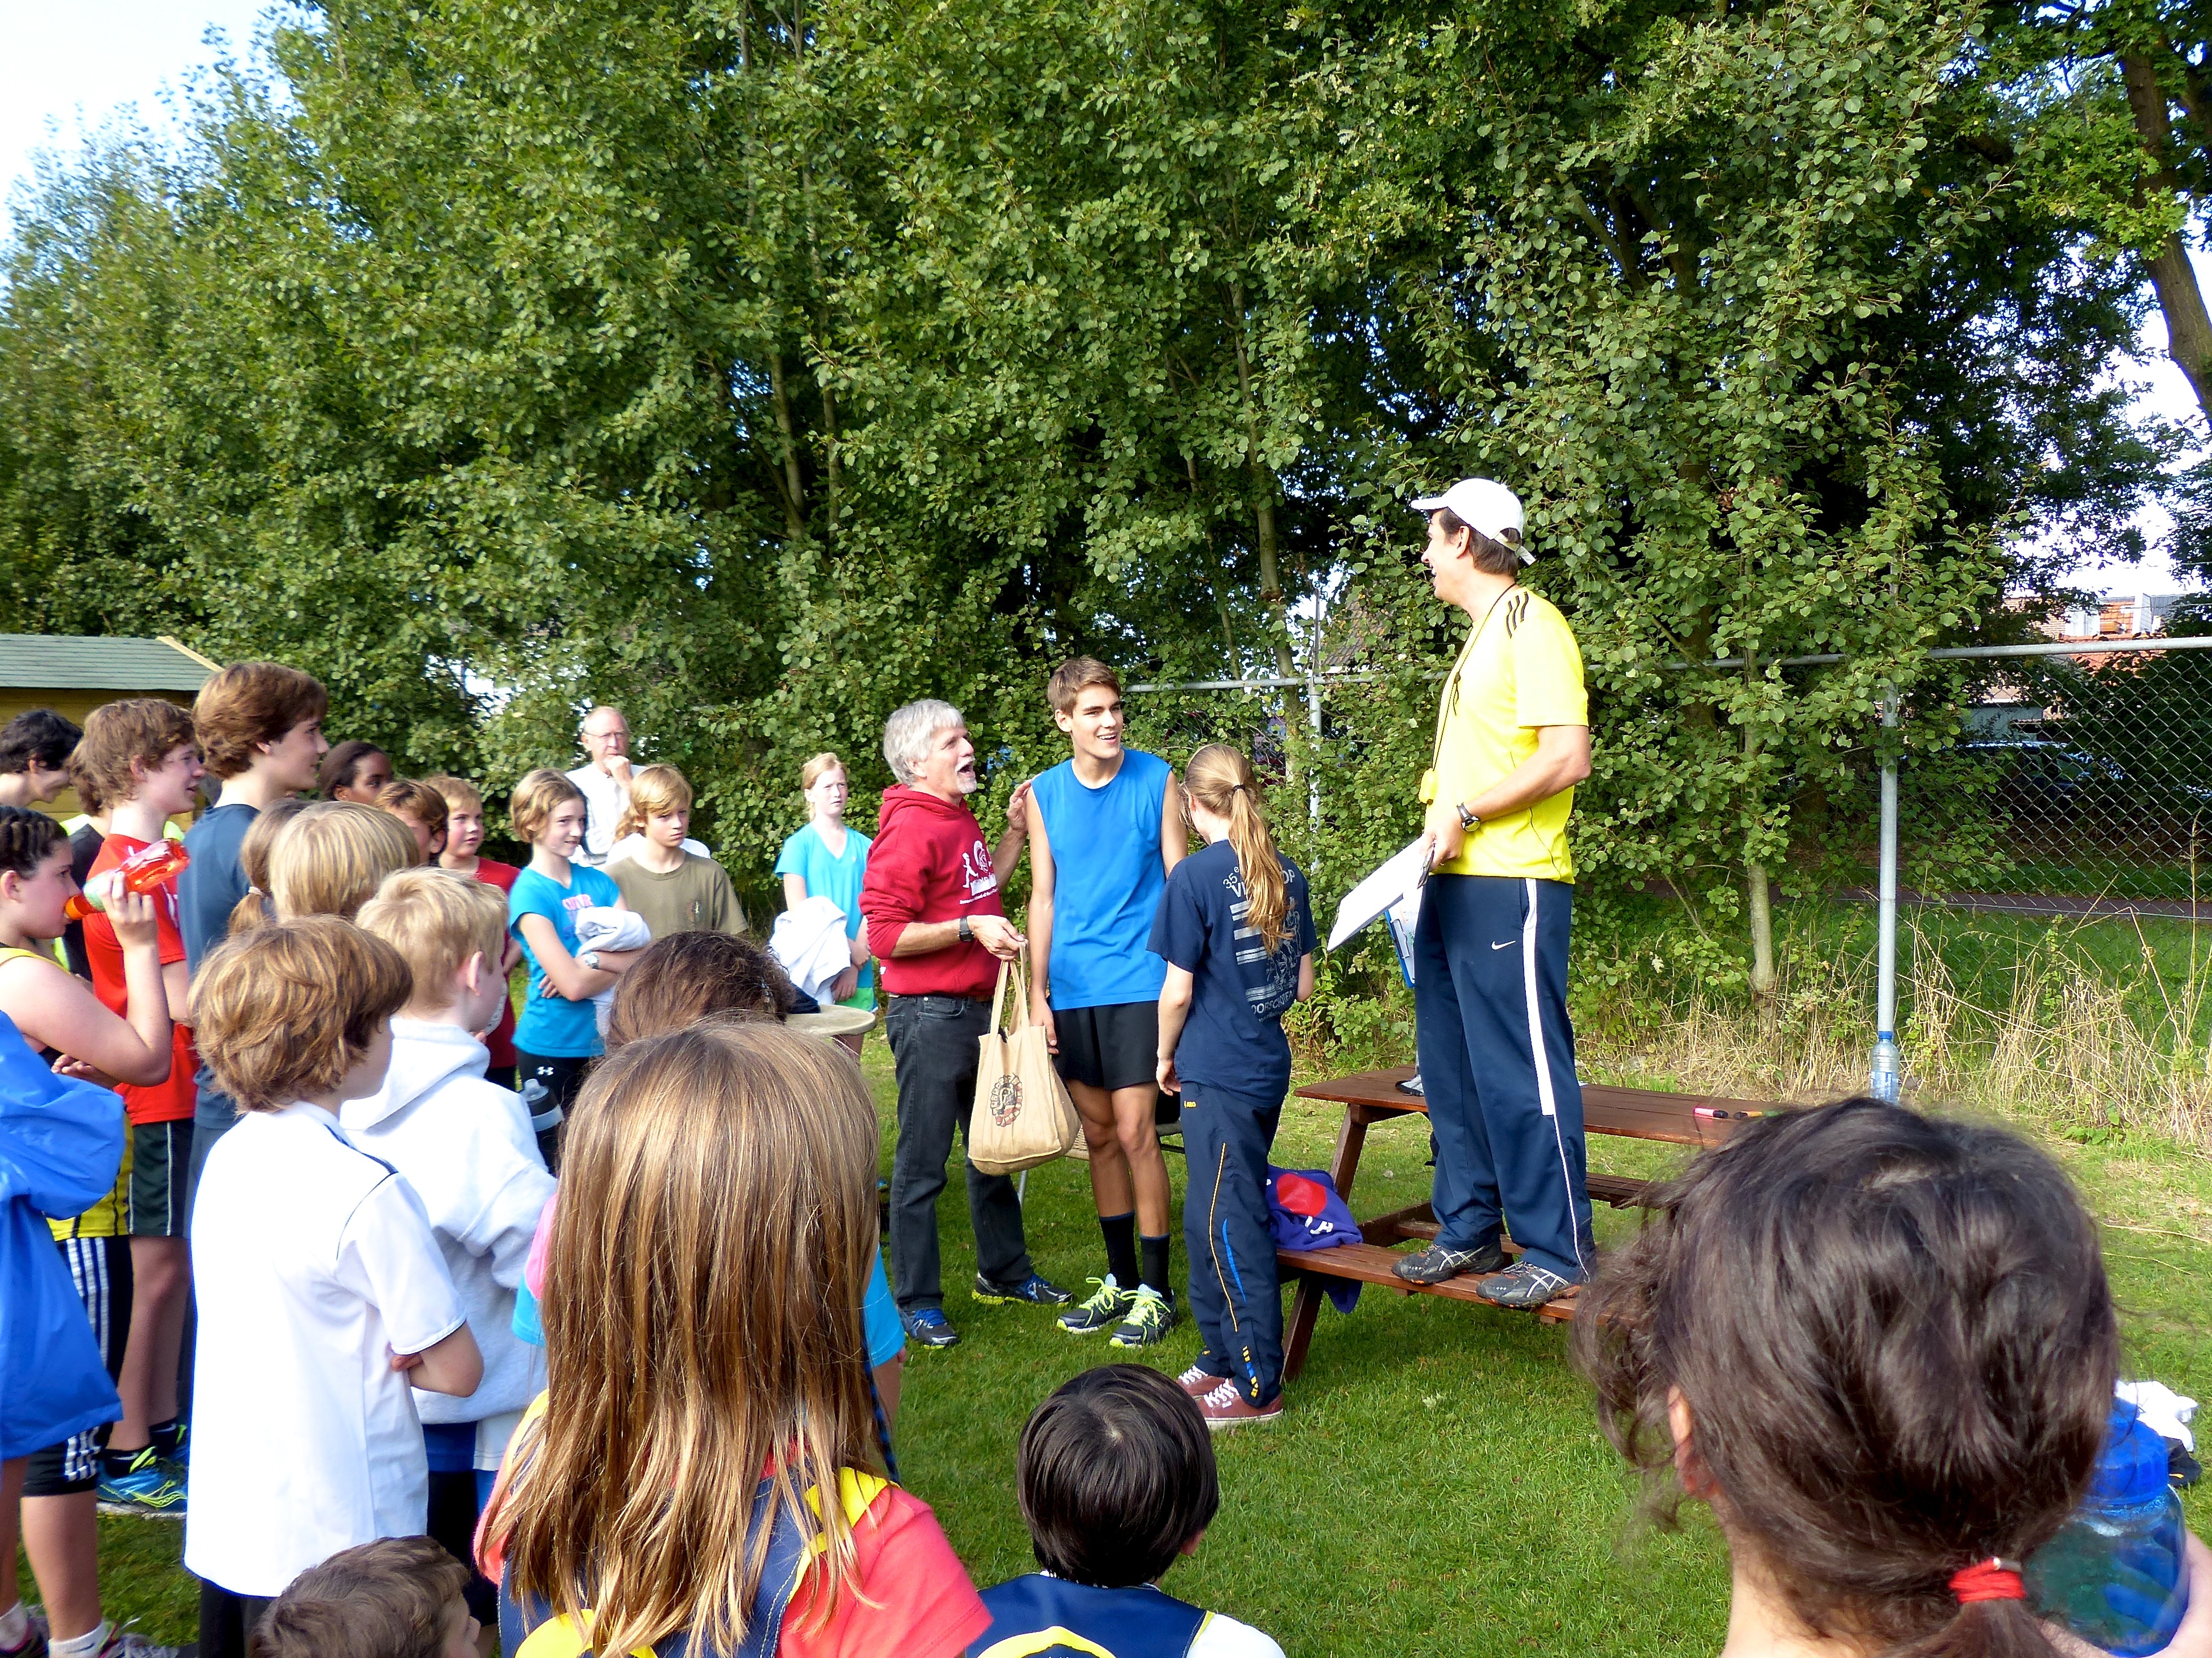
run, country, youth, community, runner, cross, ash, picnic, hague, 2013, american, school, endurance, endurance sports